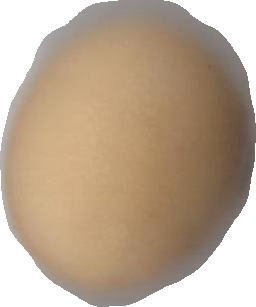
Variety: Dega